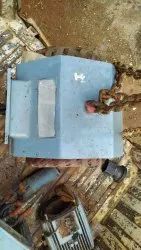
Label: Electrical_Motor_Rewinding